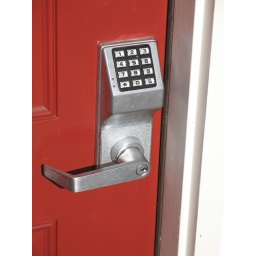
This keyless door hanle is installed on the front door of the wheelchair accessible house for rent in Baltimore, MD.